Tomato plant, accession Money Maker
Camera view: vertical (180 deg); turntable rotation: 330 degrees
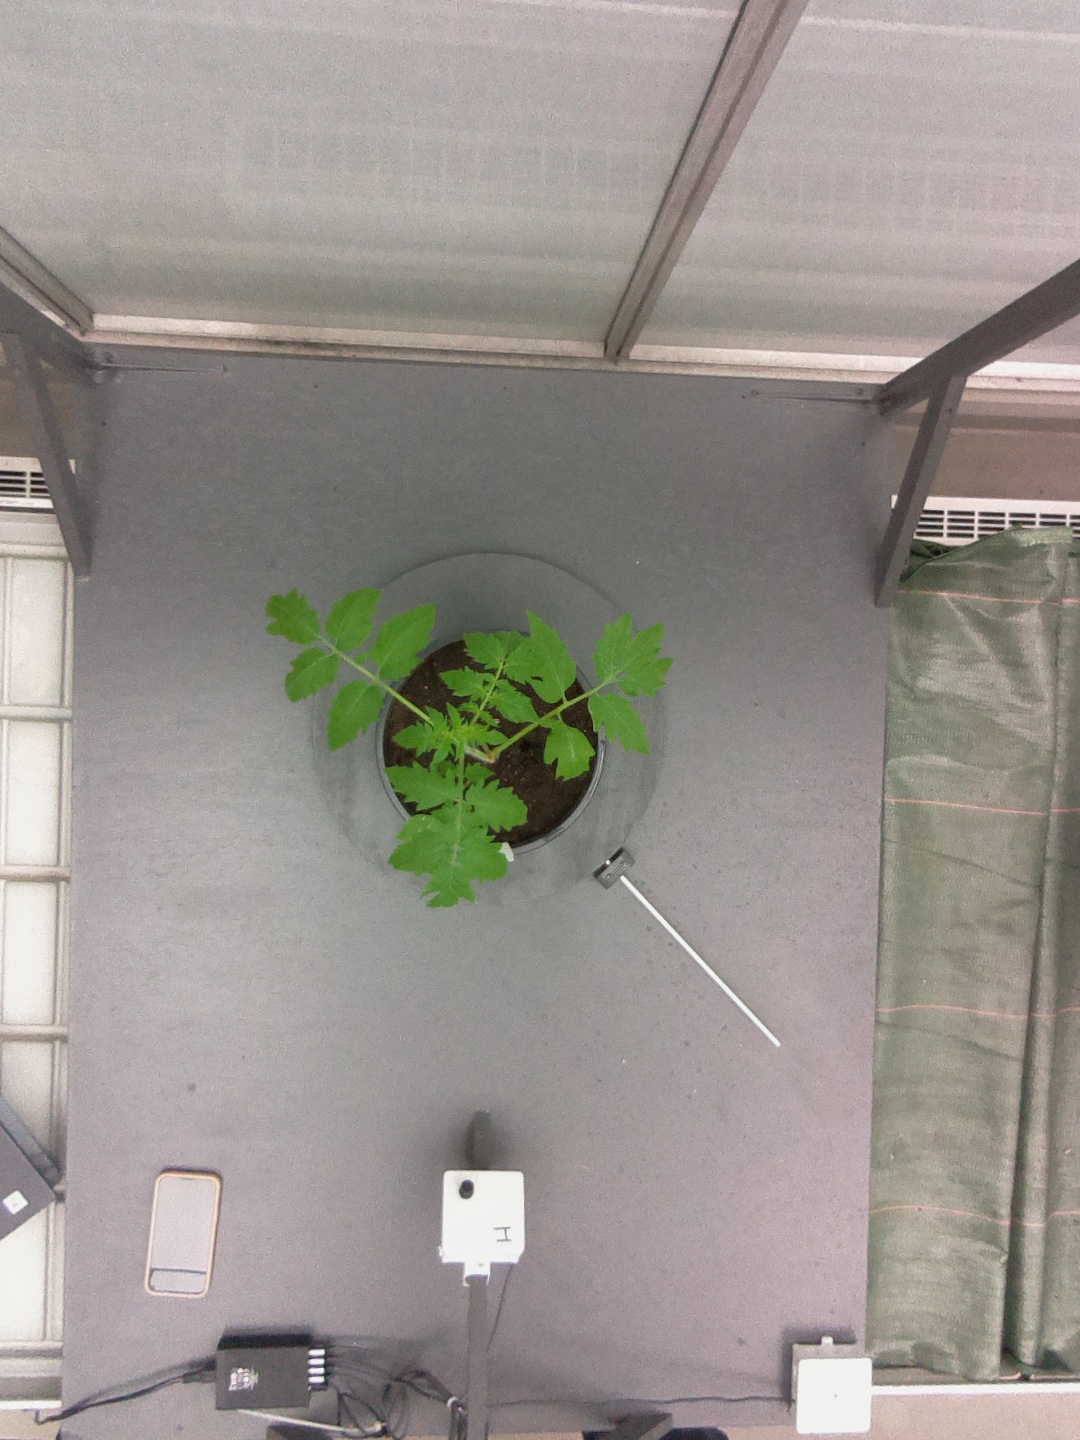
BBCH growth stage 13: 6 of true leaves visible